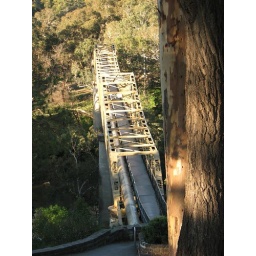
going exploring around Fairfield boat house